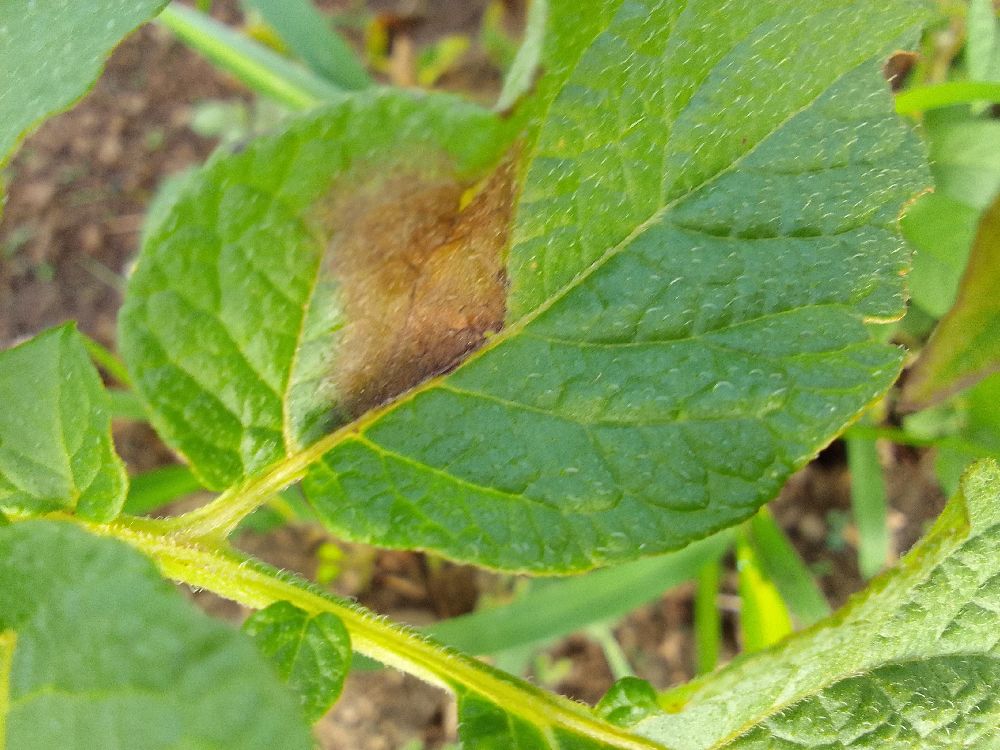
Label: Late blight